Československé hudební nástroje

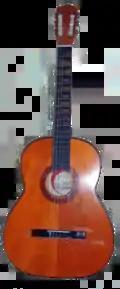
Classical guitar of TATRA, a brand of CSHN.

Československé hudební nástroje, oborový podník (Czechoslovak Musical Instruments, specialized business) was — during the era of communist Czechoslovakia from 1948 to 1992 — a state owned music instrument manufacturing company headquartered in Hradec Králové. The company name was later amended — "Československé hudební nástroje, státní podnik" — to reflect ownership by the government. In the 1970s, 50% of its musical instrument export products were supplied to the Soviet Union.